Repton School

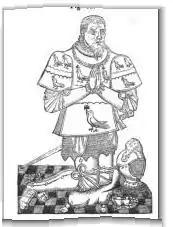
Brass of founder Sir John Port on his tomb in St Helen's parish church, Etwall, Derbyshire

The school was founded by a 1557 legacy in the will of Sir John Port of Etwall, leaving funds for a grammar school at Etwall or Repton, conditional on the students praying daily for the souls of his family: